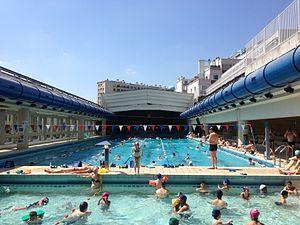
Piscine Keller à Paris, en mode découverte
Le 15ᵉ arrondissement de Paris est l’un des vingt arrondissements de Paris. Il est situé sur la rive gauche de la Seine, dans le sud-ouest de la ville, et est le résultat de l’annexion des communes de Vaugirard et de Grenelle en 1860. Il s’agit du plus peuplé des arrondissements avec 235 178 habitants en 2017.
La piscine Keller est l'une des 39 piscines municipales parisiennes. Elle est située 14 rue de l'Ingénieur-Robert-Keller, dans le quartier de Beaugrenelle, dans le 15ᵉ arrondissement.